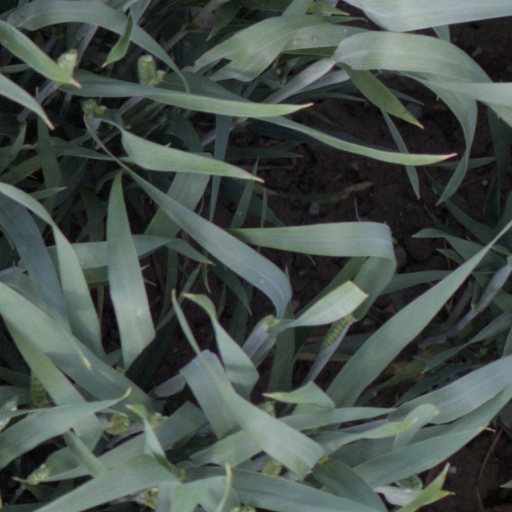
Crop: wheat